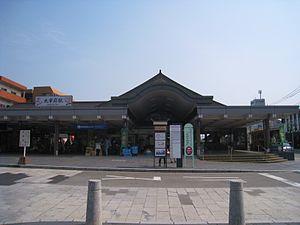
La gare de Dazaifu est une gare ferroviaire terminus de la ville de Dazaifu, dans la préfecture de Fukuoka au Japon. Elle est exploitée par la compagnie Nishitetsu.